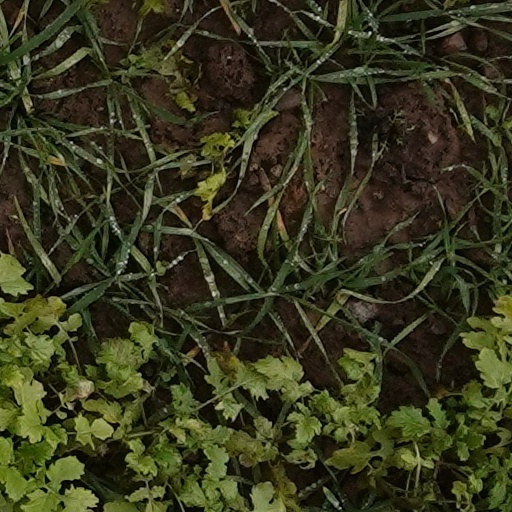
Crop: wheat